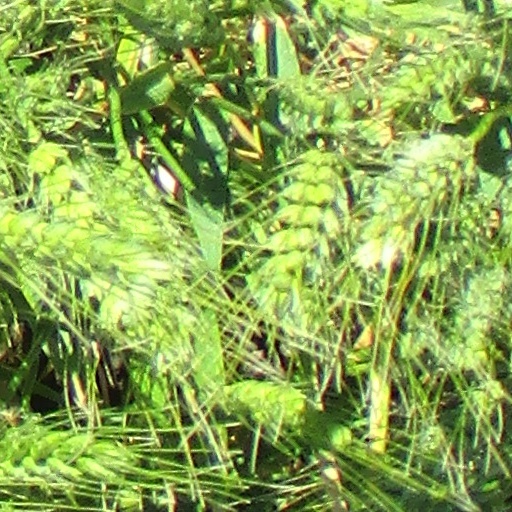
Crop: wheat